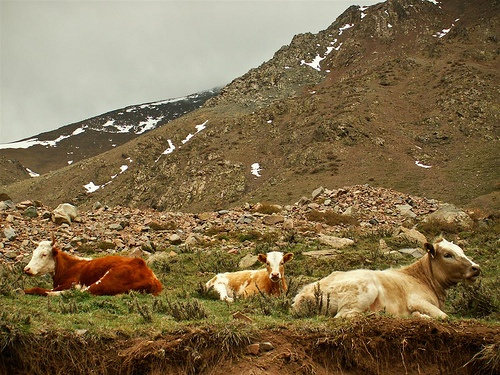
Three cows sitting in the grass next to a mountain.
A group of cattle lying in a field at the base of a mountain.
A group of cattle laying on top of a green hillside.
A group of cows laying in grassy area with mountain in background.
The two cows are laying down on the grassy field.